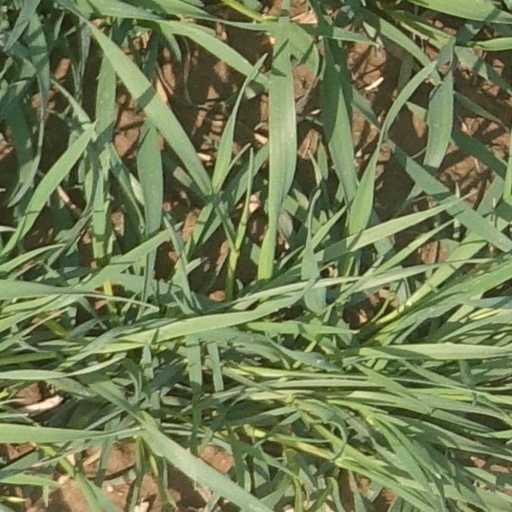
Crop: wheat